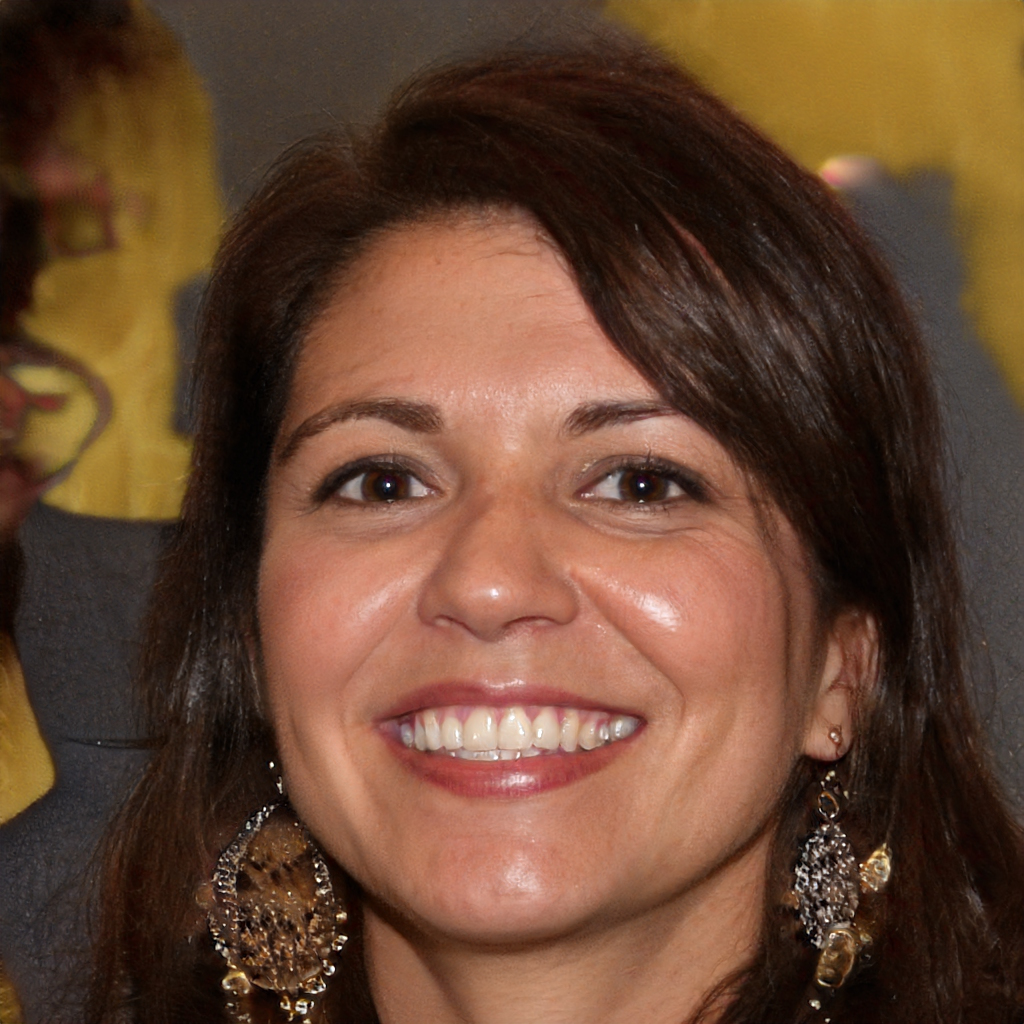
Portrait style: Real Portrait